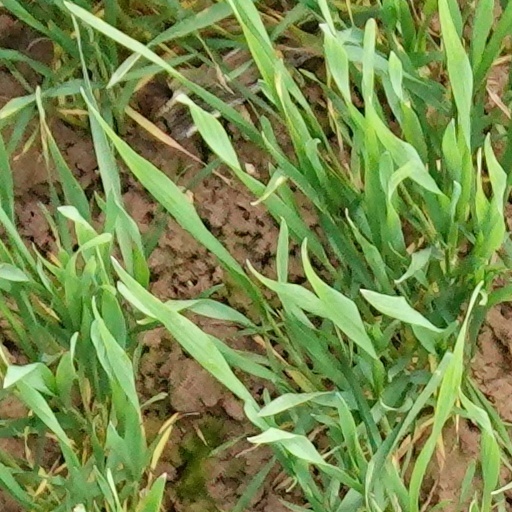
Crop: wheat